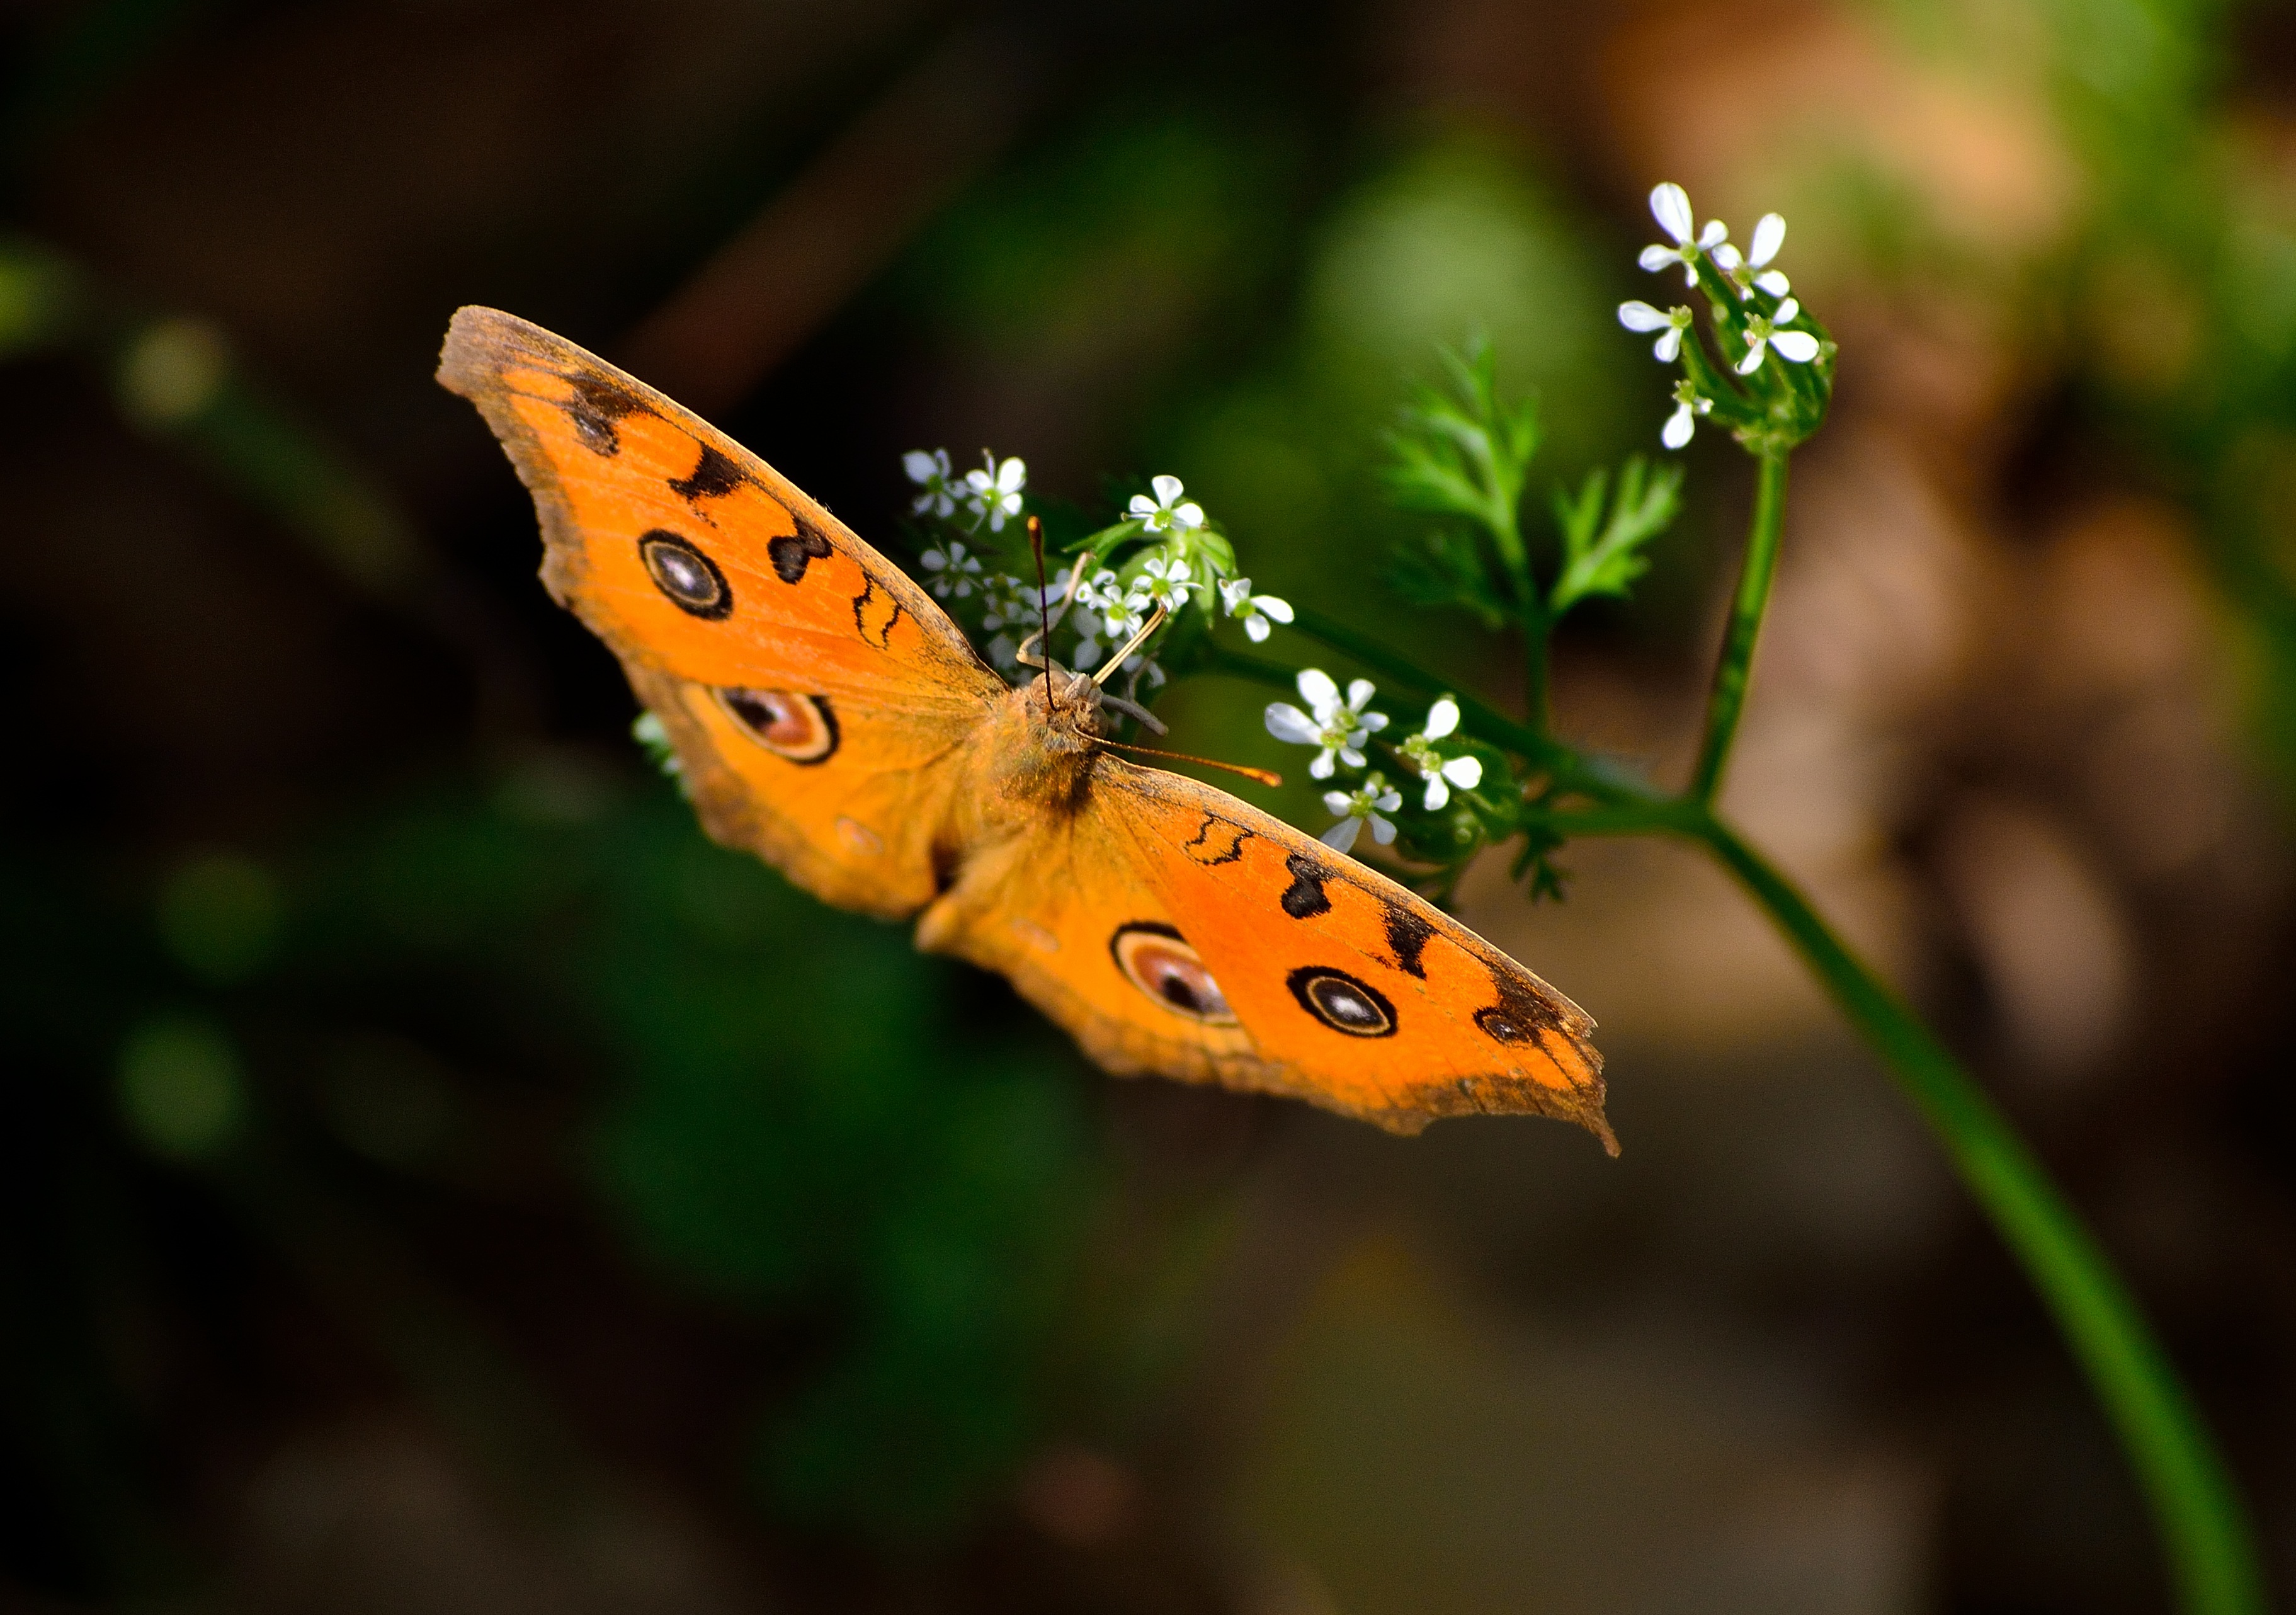
nature, grass, photography, leaf, flower, green, insect, botany, butterfly, yellow, flora, fauna, invertebrate, close up, monarch butterfly, nectar, macro photography, arthropod, peacock butterfly, pollinator, ornge colour butterfly, unique angle, moths and butterflies, lycaenid